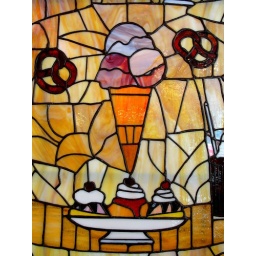
Stained glass window in the ice cream parlor at Sarri's in Canonsburg, Washington County, Pennsylvania.